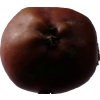
Label: Apple 18